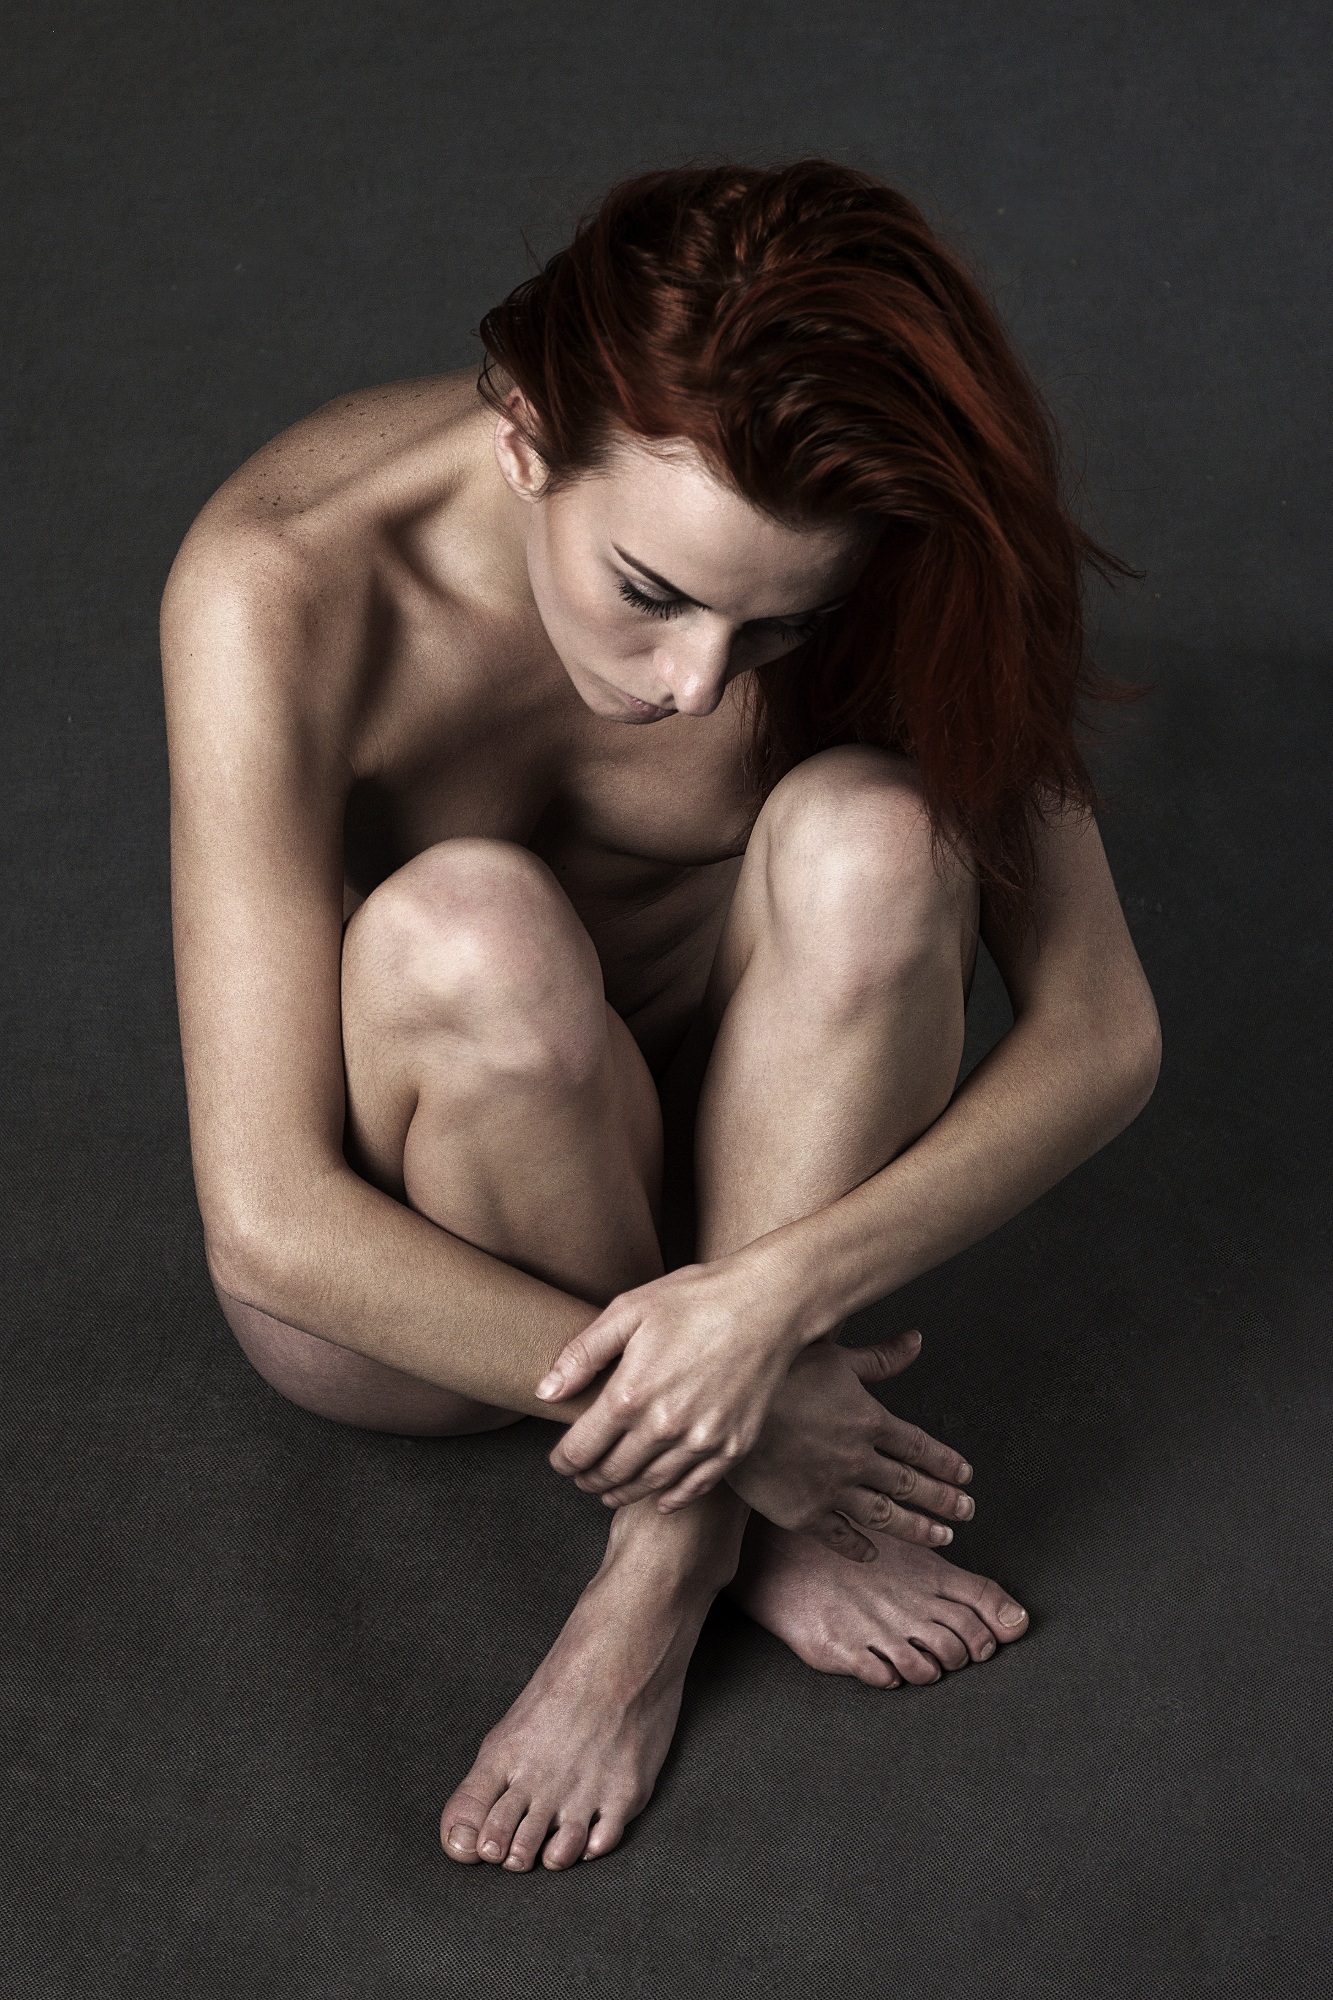
hand, person, girl, woman, photography, cloudy, gloom, bleak, leg, thinking, sadness, model, sitting, nostalgia, profession, arm, muscle, chest, long hair, human body, ruda, psychology, dim, beauty, poverty, sorrow, character, body, fatigue, trouble, melancholy, indifference, depression, longing, anxiety, disappointment, peace of mind, misfortune, melancholia, chandra, inertia, photo shoot, boredom, t shirt, desperation, thoughtfulness, reverie, ut sknienie, melancholijno, i feel sorry for, frustration, sense, the closure of, worry, nuisance, doubt, hopelessness, dimple psychic, rzewno, sinen, t sknica, zasmucenie, zgn bienie, care for, apathy, the passivity of the, markotno, zas pienie, bitterness, neutralization, the bitterness, opt out, roz alenie, the collapse of the, stand by and let, marasmus, infirmity, the state of numbness, bane, dimness, pessimism, sm tno, markotnie, nailing, heartache, stroskanie, zafrasowanie, concern about the, zdo owanie, czarnowidztwo, spleenn, discouragement to the world, passivity, the trouble, the centre of kyiv, human positions, art model, supermodel